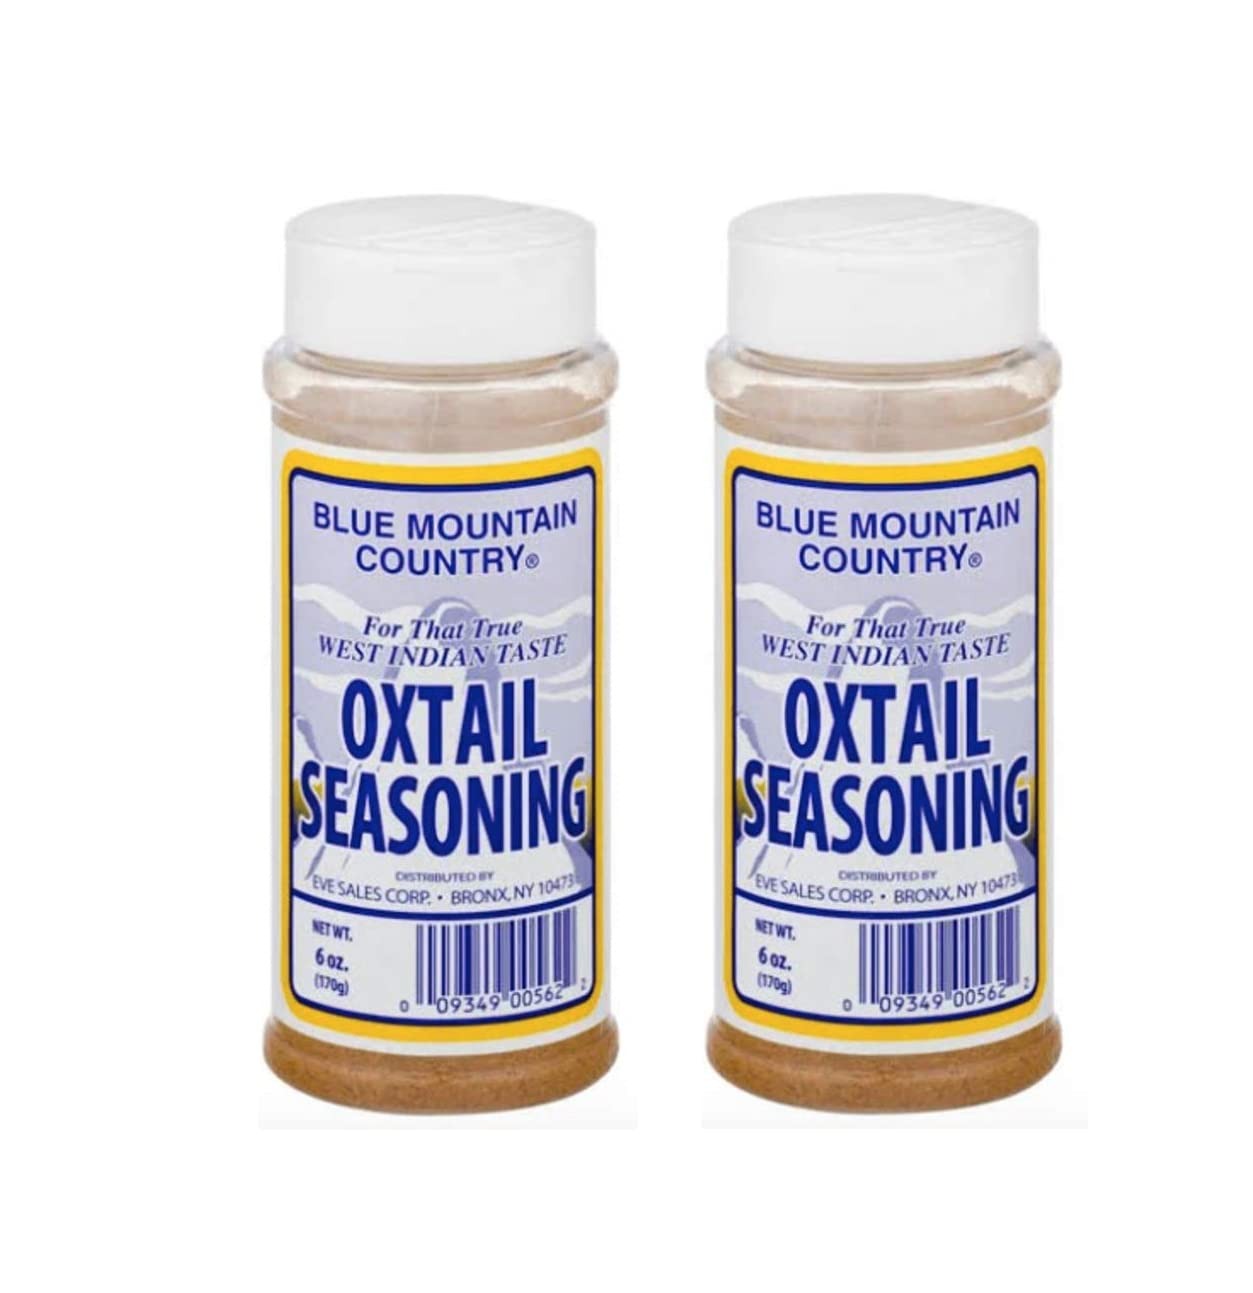
Item Name: Blue Mountain Country Oxtail Seasoning 6 Oz. (170g) - 2 Pack
Bullet Point 1: Perfect for spicing up chicken, fish, pork, lamb, rice, Oxtail, and many other dishes
Bullet Point 2: Gives your cooking the true West Indian flavor you crave
Bullet Point 3: For use in restaurants or everyday kitchen
Bullet Point 4: Great to use in any family favorite recipe or just for trying something new
Product Description: Perfect for spicing up chicken, fish, pork, lamb, rice, Oxtail, and many other dishes. It gives your cooking the true West Indian flavor you crave. Great to use in any family favorite recipe or just for trying something new
Value: 6.0
Unit: Ounce

Price: 15.95